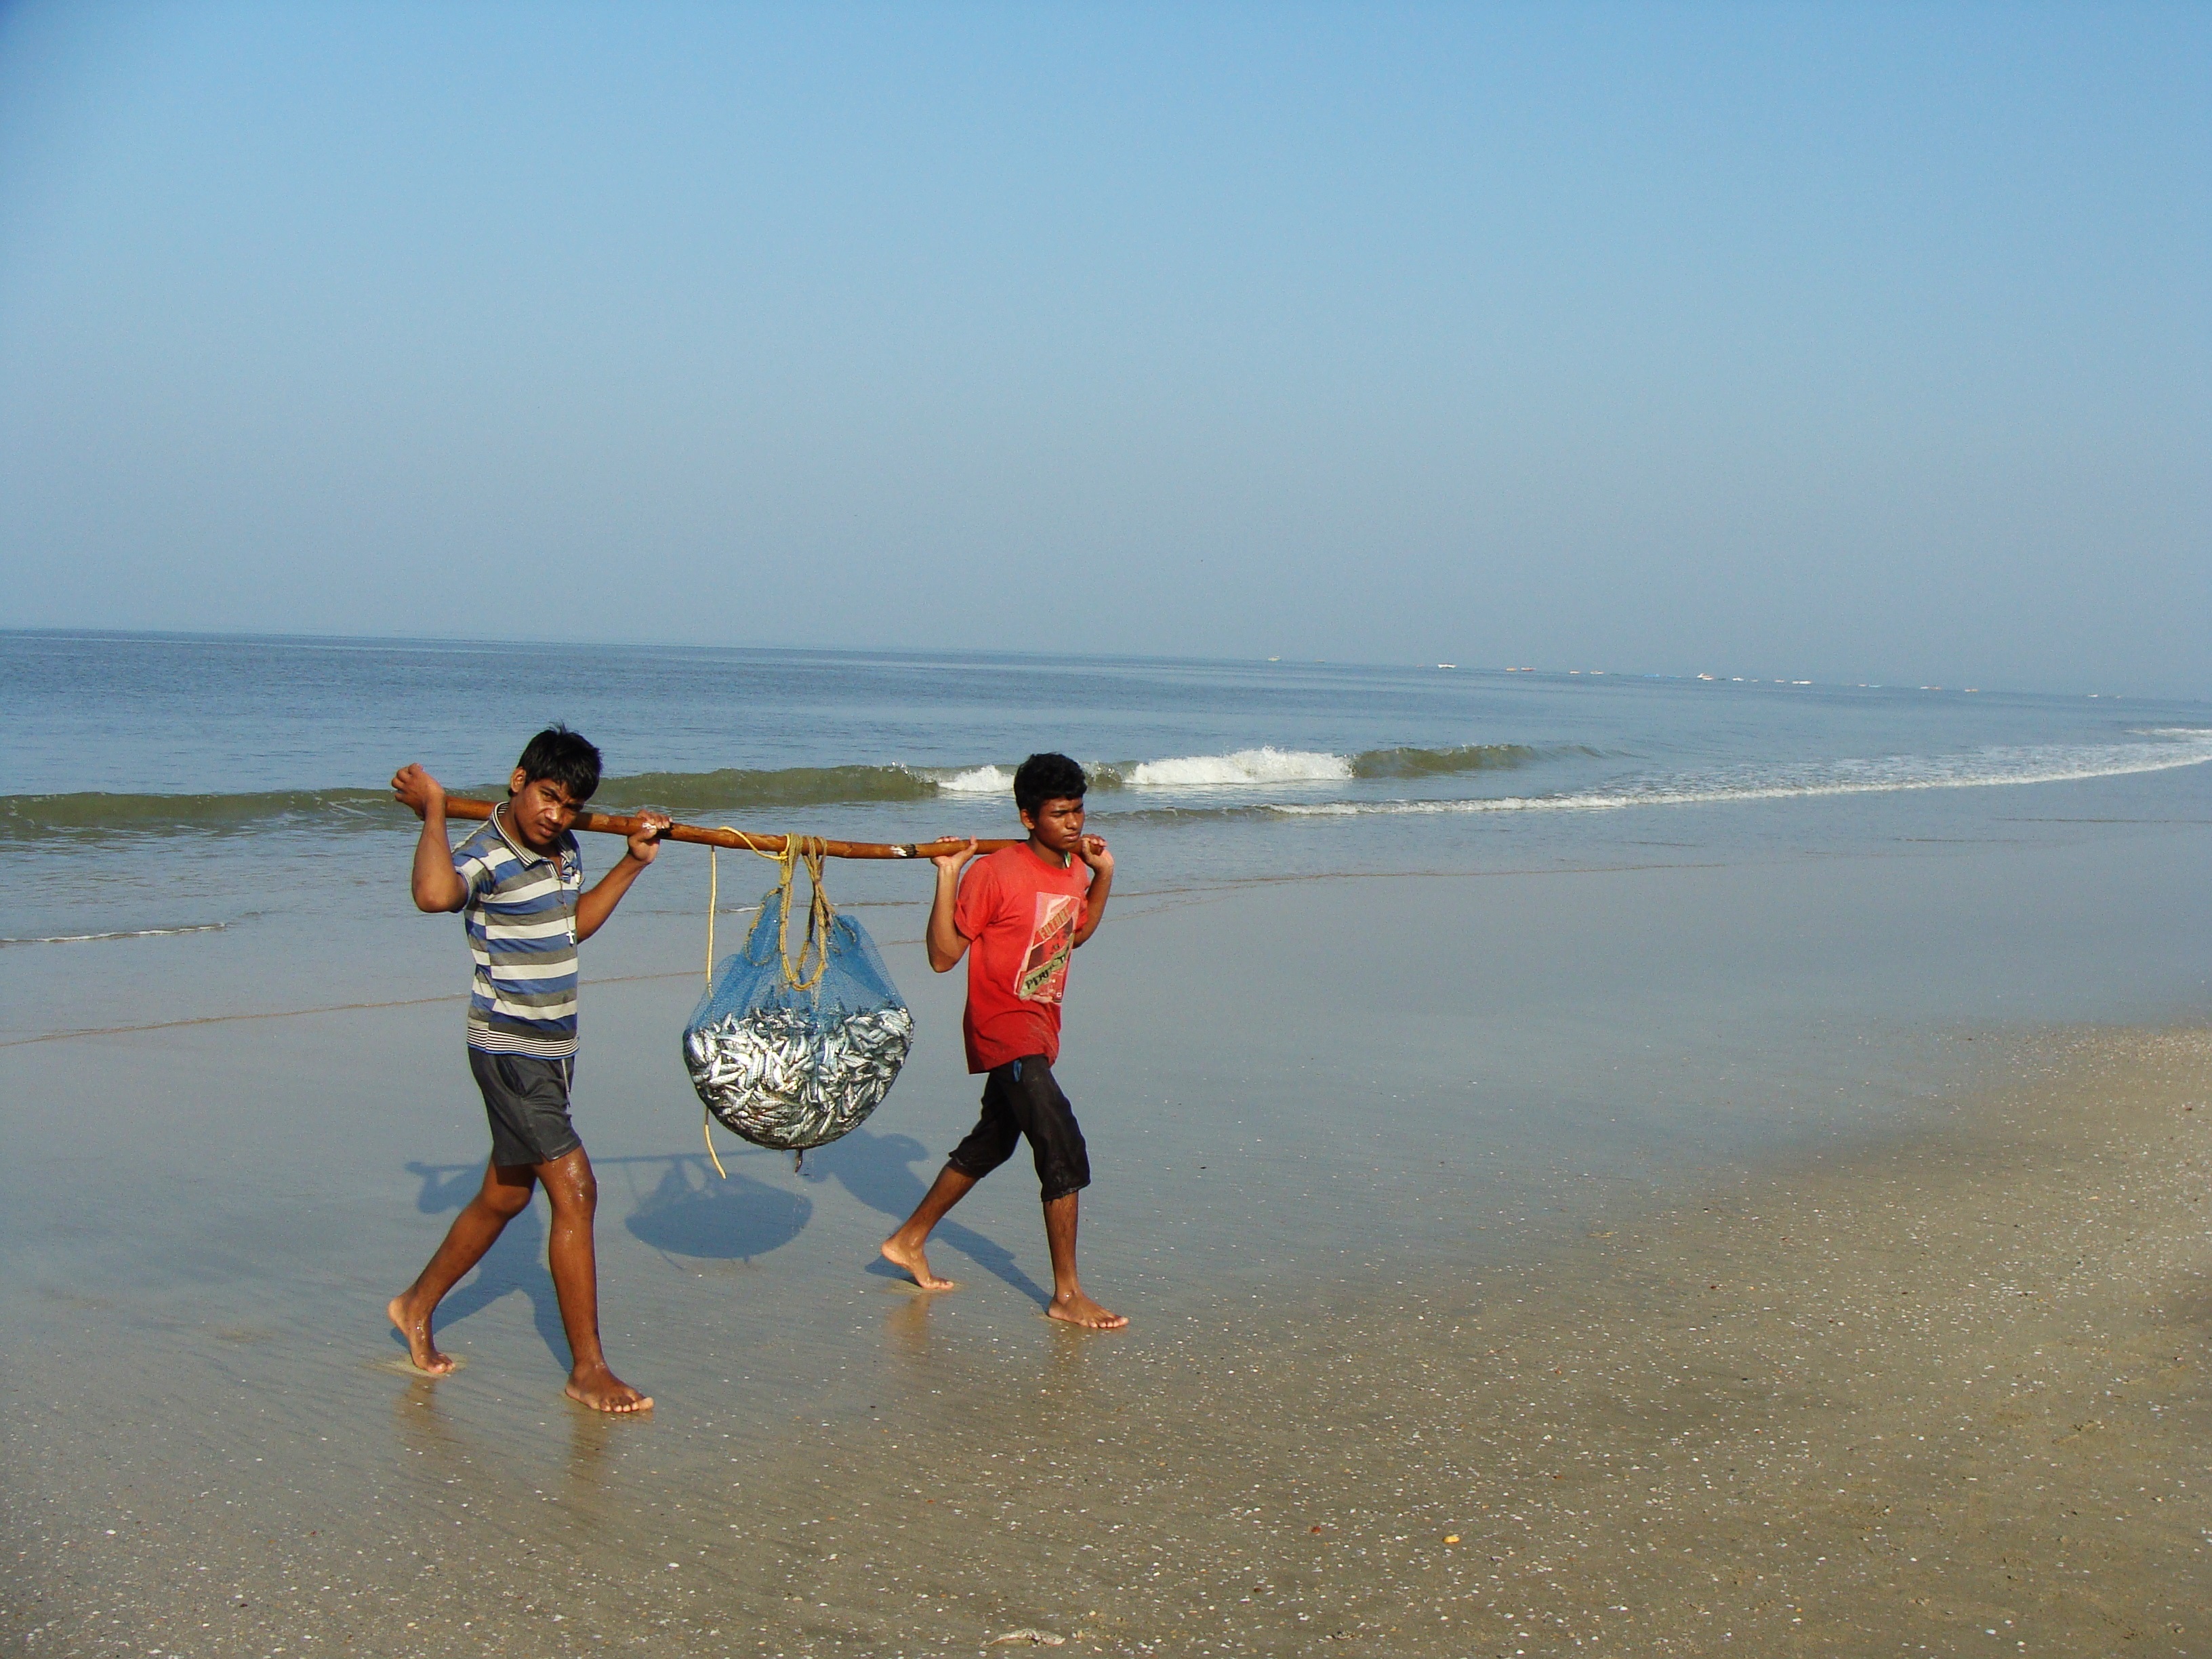
beach, sea, coast, sand, ocean, shore, wave, animal, vacation, fisherman, seafood, fresh, bay, fish, body of water, marine, carrying, india, load, catch, cape, goa, organism, indian oil sardine, sardinella longiceps, ray finned fish, sardinella